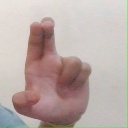
अक्षर: आ